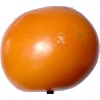
Label: Tomato Yellow 1